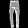
Label: Trouser